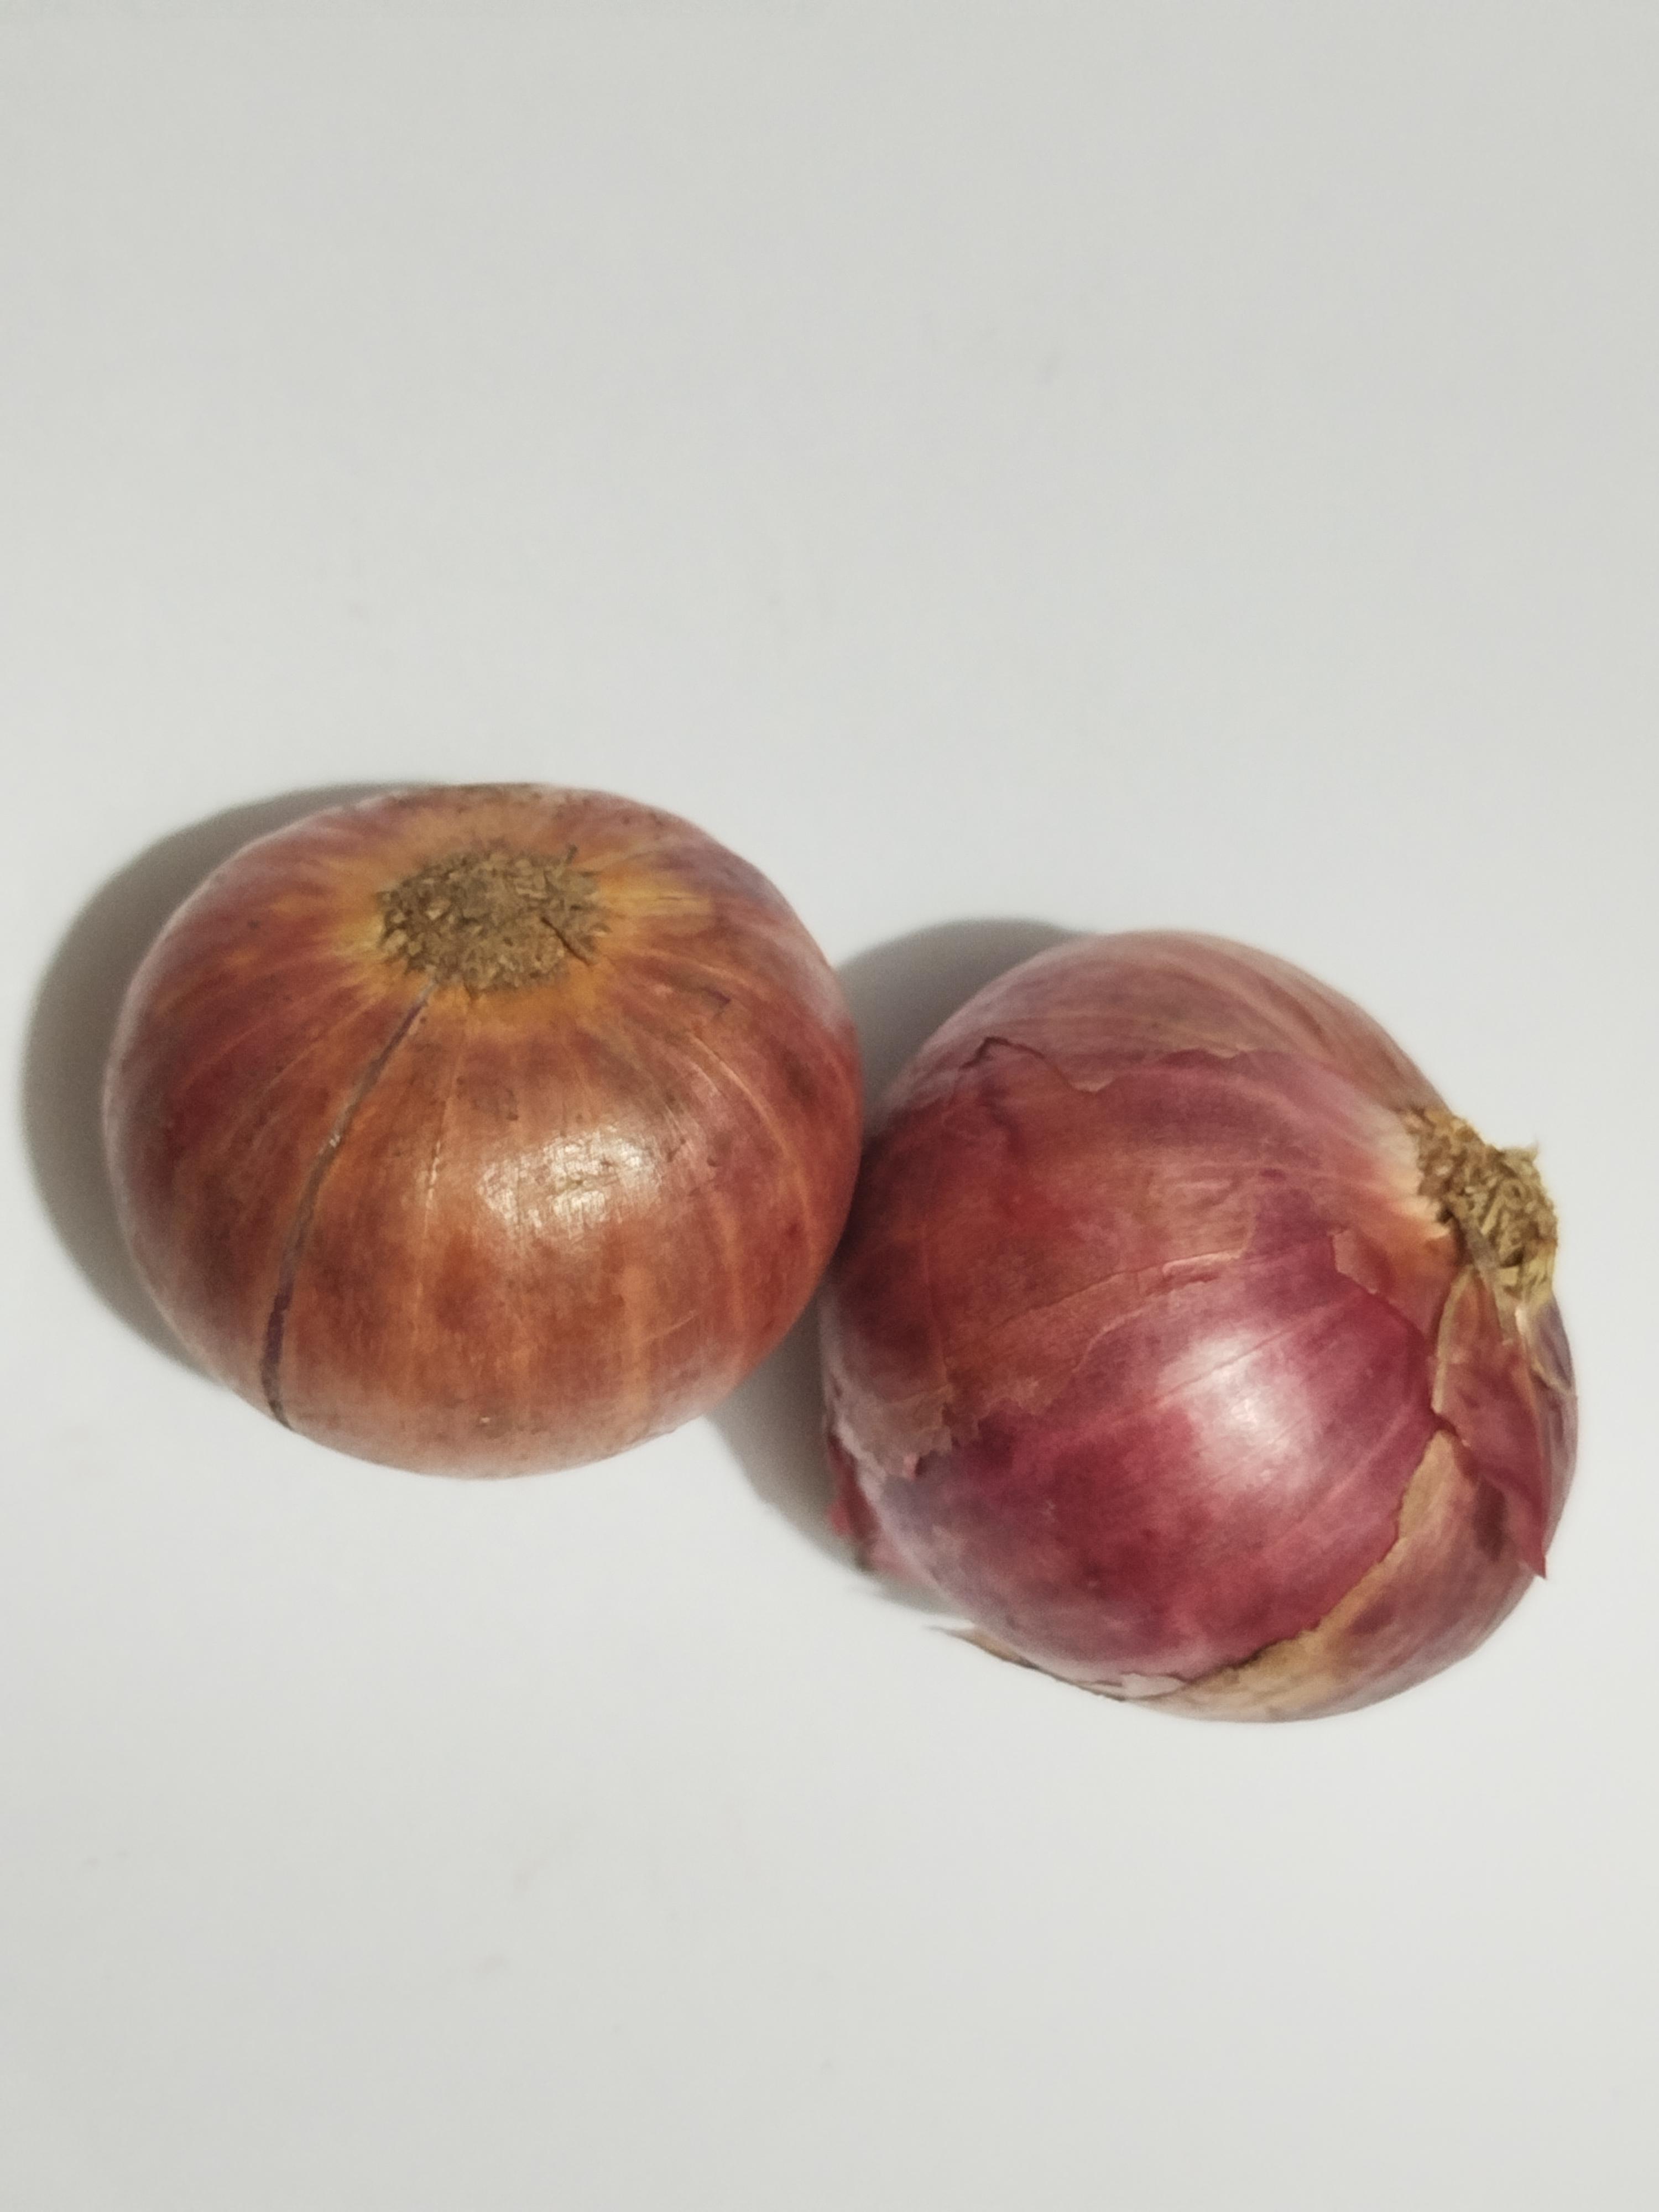
Label: Onion